Tammie Brown

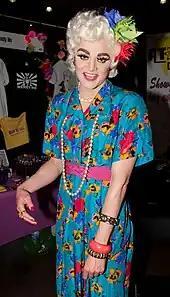
Tammie posing at Drag Con Los Angeles June 2015

Although her drag persona was created in 1999, her first measure of fame was gained when she became a member of the Long Beach location of Hamburger Mary's popular drag brunch show, "The Brunchettes", in 2003.